Lionfish

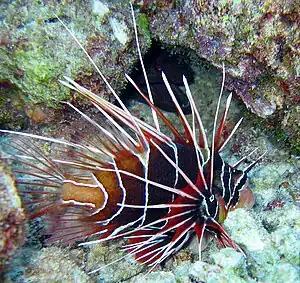
"Pterois radiata" is endemic to the Indian Ocean and Western Pacific

Lionfish are native to the Indian Ocean and western Pacific Ocean. They can be found around the seaward edge of shallow coral reefs, lagoons, rocky substrates, and on mesophotic reefs, and can live in areas of varying salinity, temperature, and depth. They are also frequently found in turbid inshore areas and harbors, and have a generally hostile attitude and are territorial toward other reef fish. They are commonly found from shallow waters down to past depth, and have in several locations been recorded to 300 m depth. Many universities in the Indo-Pacific have documented reports of "Pterois" aggression toward divers and researchers. "P. volitans" and "P. miles" are native to subtropical and tropical regions from southern Japan and southern Korea to the east coast of Australia, Indonesia, Micronesia, French Polynesia, and the South Pacific Ocean. "P. miles" is also found in the Indian Ocean, from Sumatra to Sri Lanka and the Red Sea.